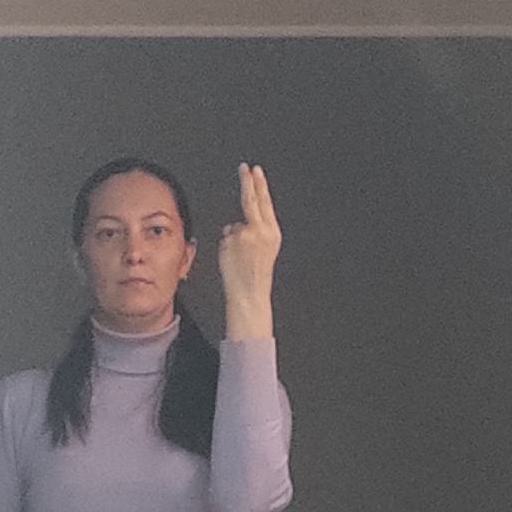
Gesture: two_up_inverted